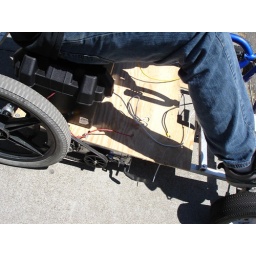
This car is powered by a wheel chair motor.